Plum Lucky

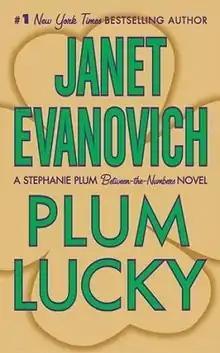
First edition

Plum Lucky is a crime novel by mystery writer Janet Evanovich. It is the sixteenth part of her series dedicated to bounty hunter Stephanie Plum. It was published on January 8, 2008.